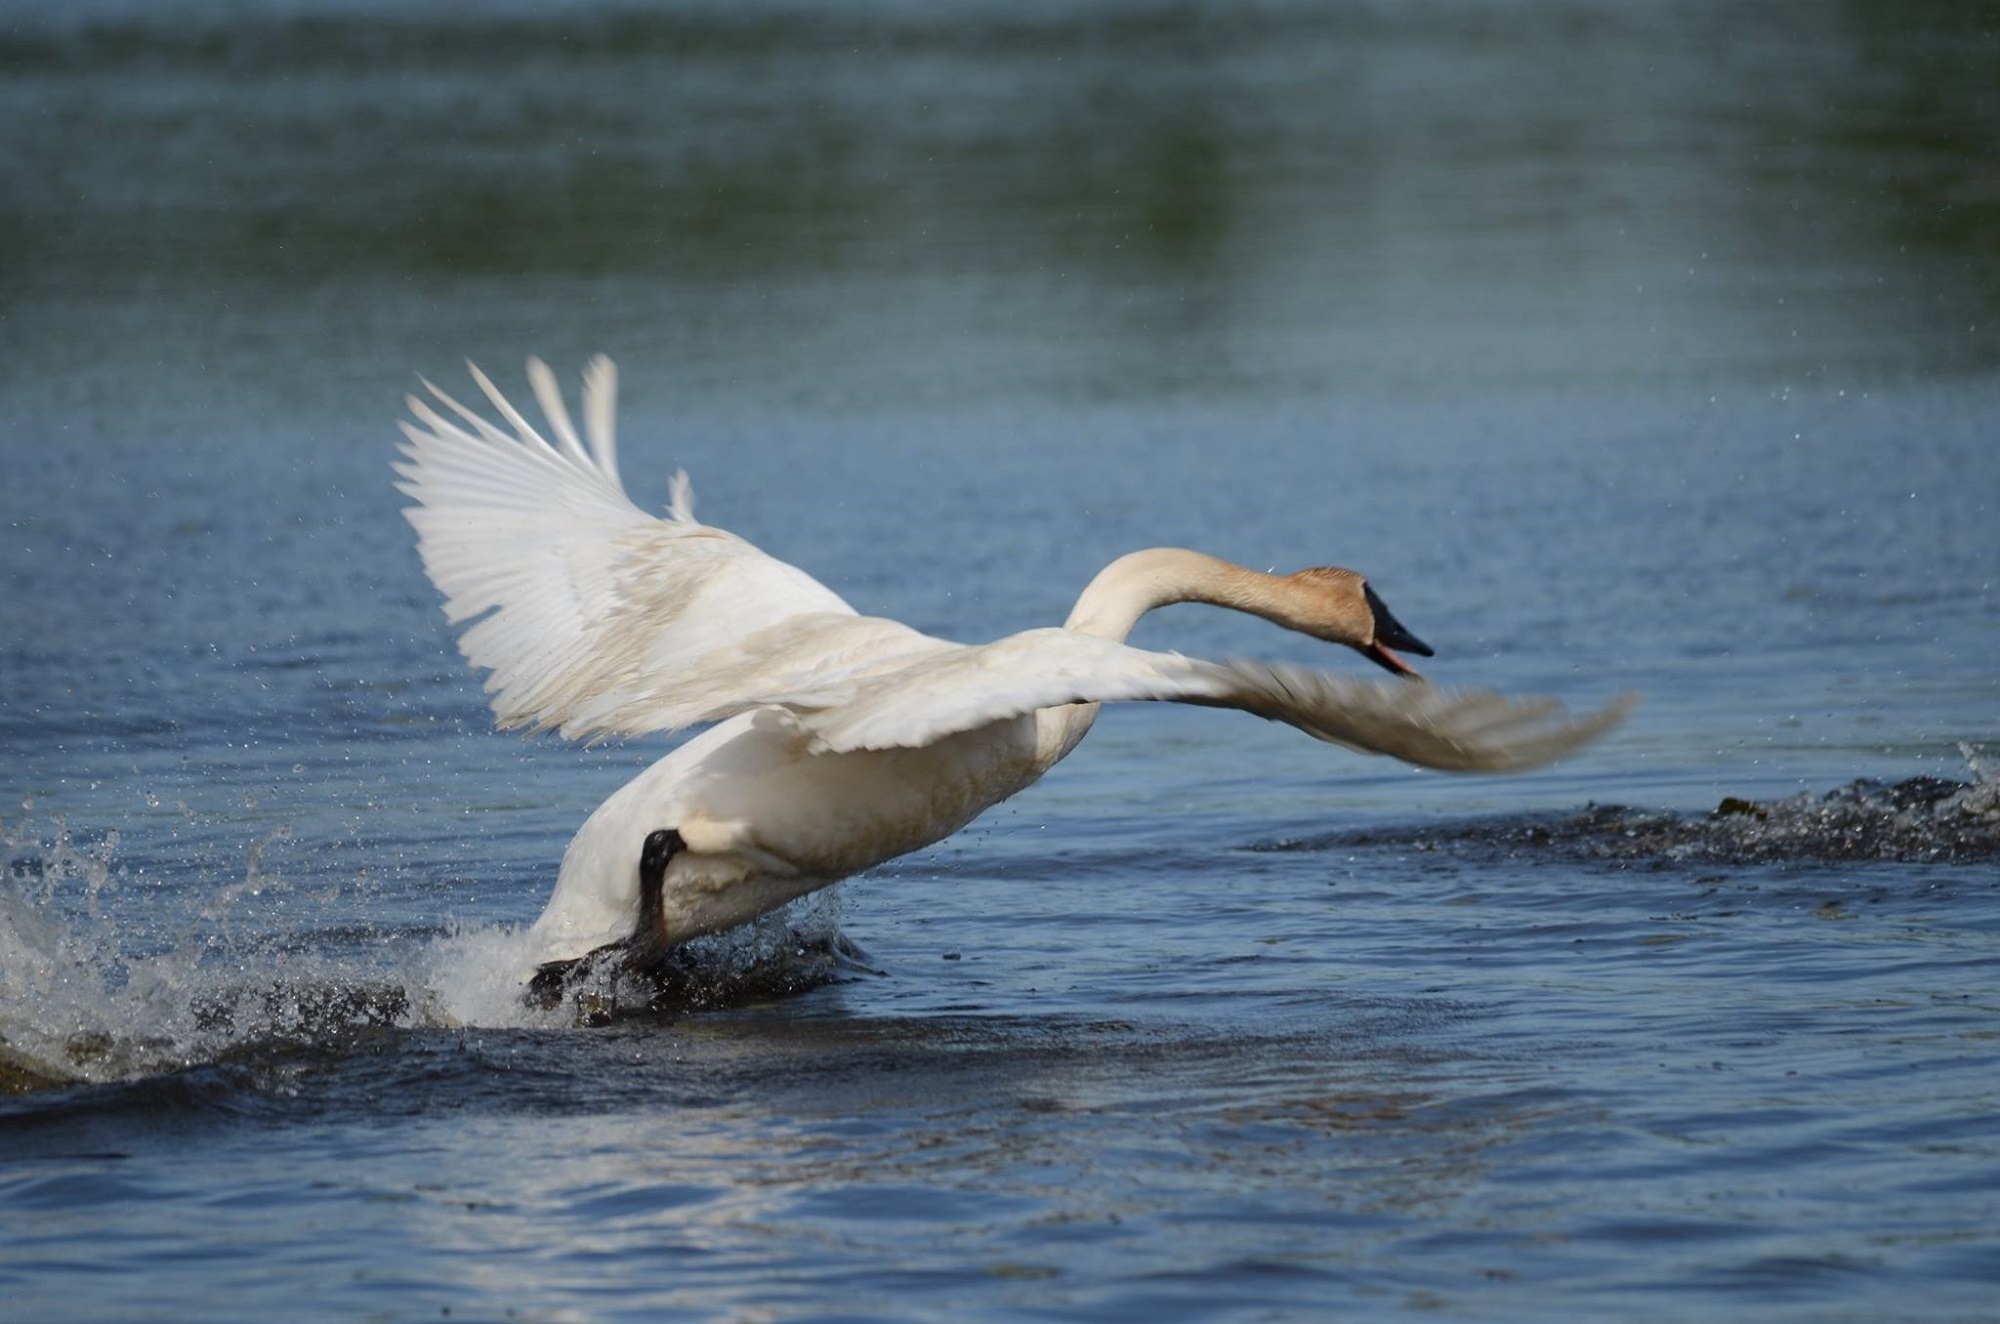
water, nature, bird, wing, white, flying, wildlife, wild, beak, flight, fowl, fauna, swimming, outdoors, swan, duck, wings, cygnus, vertebrate, reeds, waterfowl, waterbird, water bird, take off, trumpeter swan, ducks geese and swans